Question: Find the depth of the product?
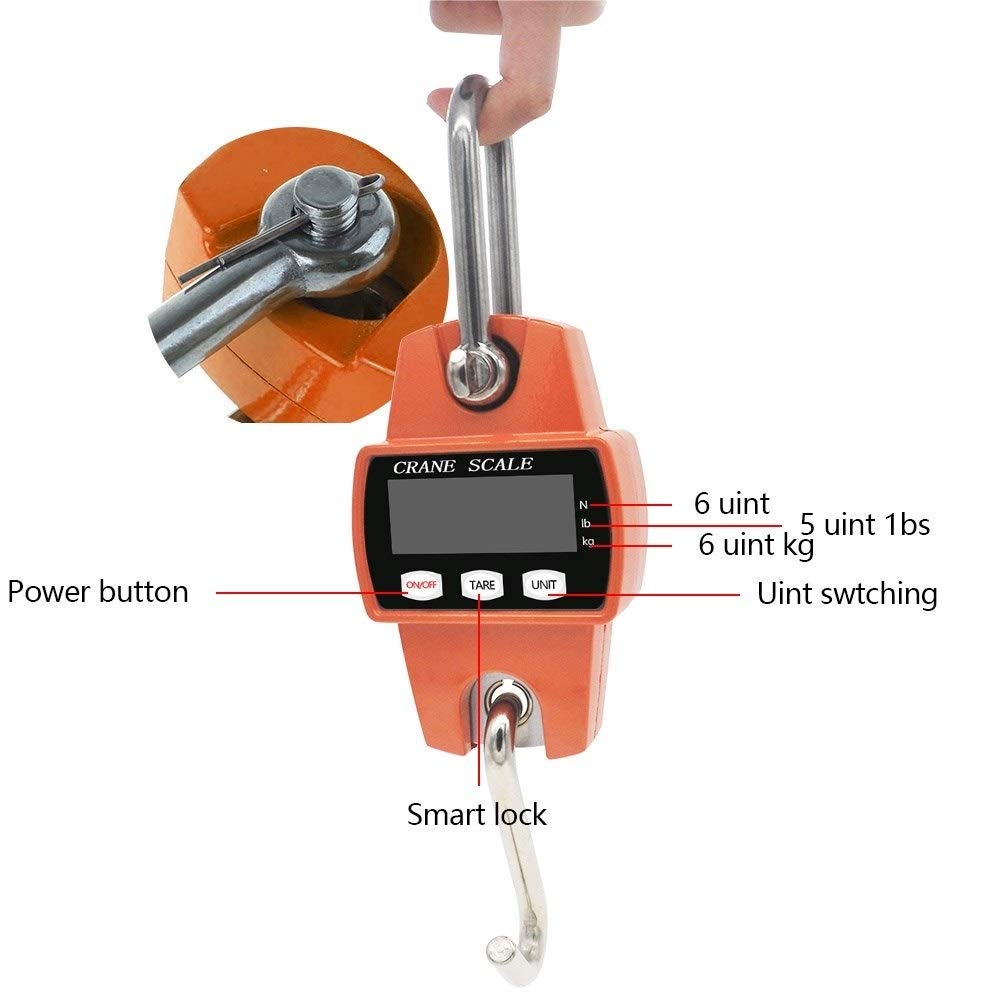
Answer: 6.0 inch